Brian Finnegan

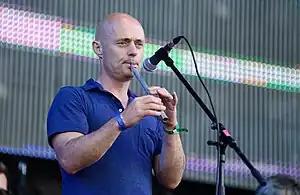
Brian Finnegan performing with Aquarium at in 2013

Brian Finnegan (born 20 August 1969) is an Irish flute and tin whistle player from Armagh.